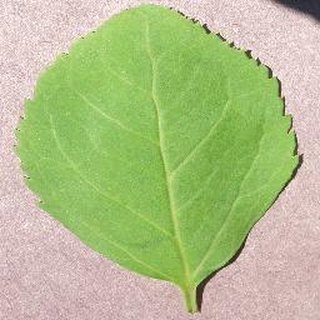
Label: healthy_cherry